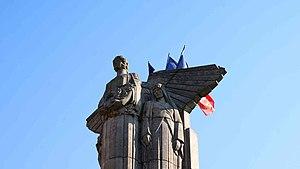
monument aux morts Badonviller